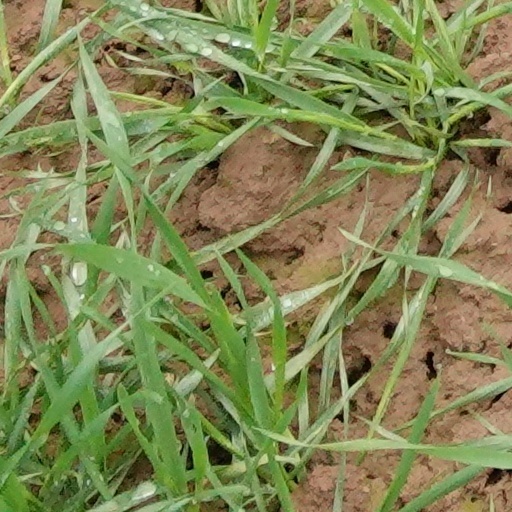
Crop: wheat